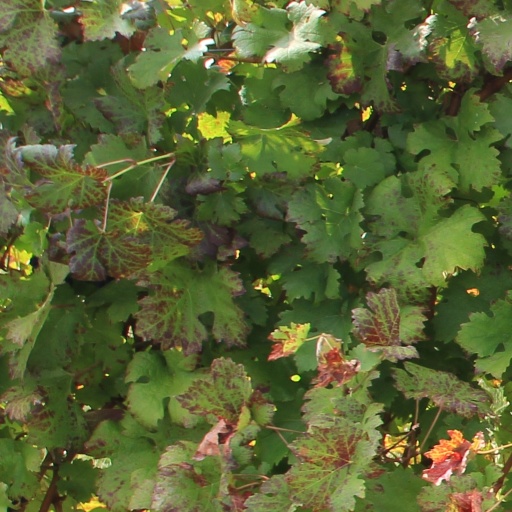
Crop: grape